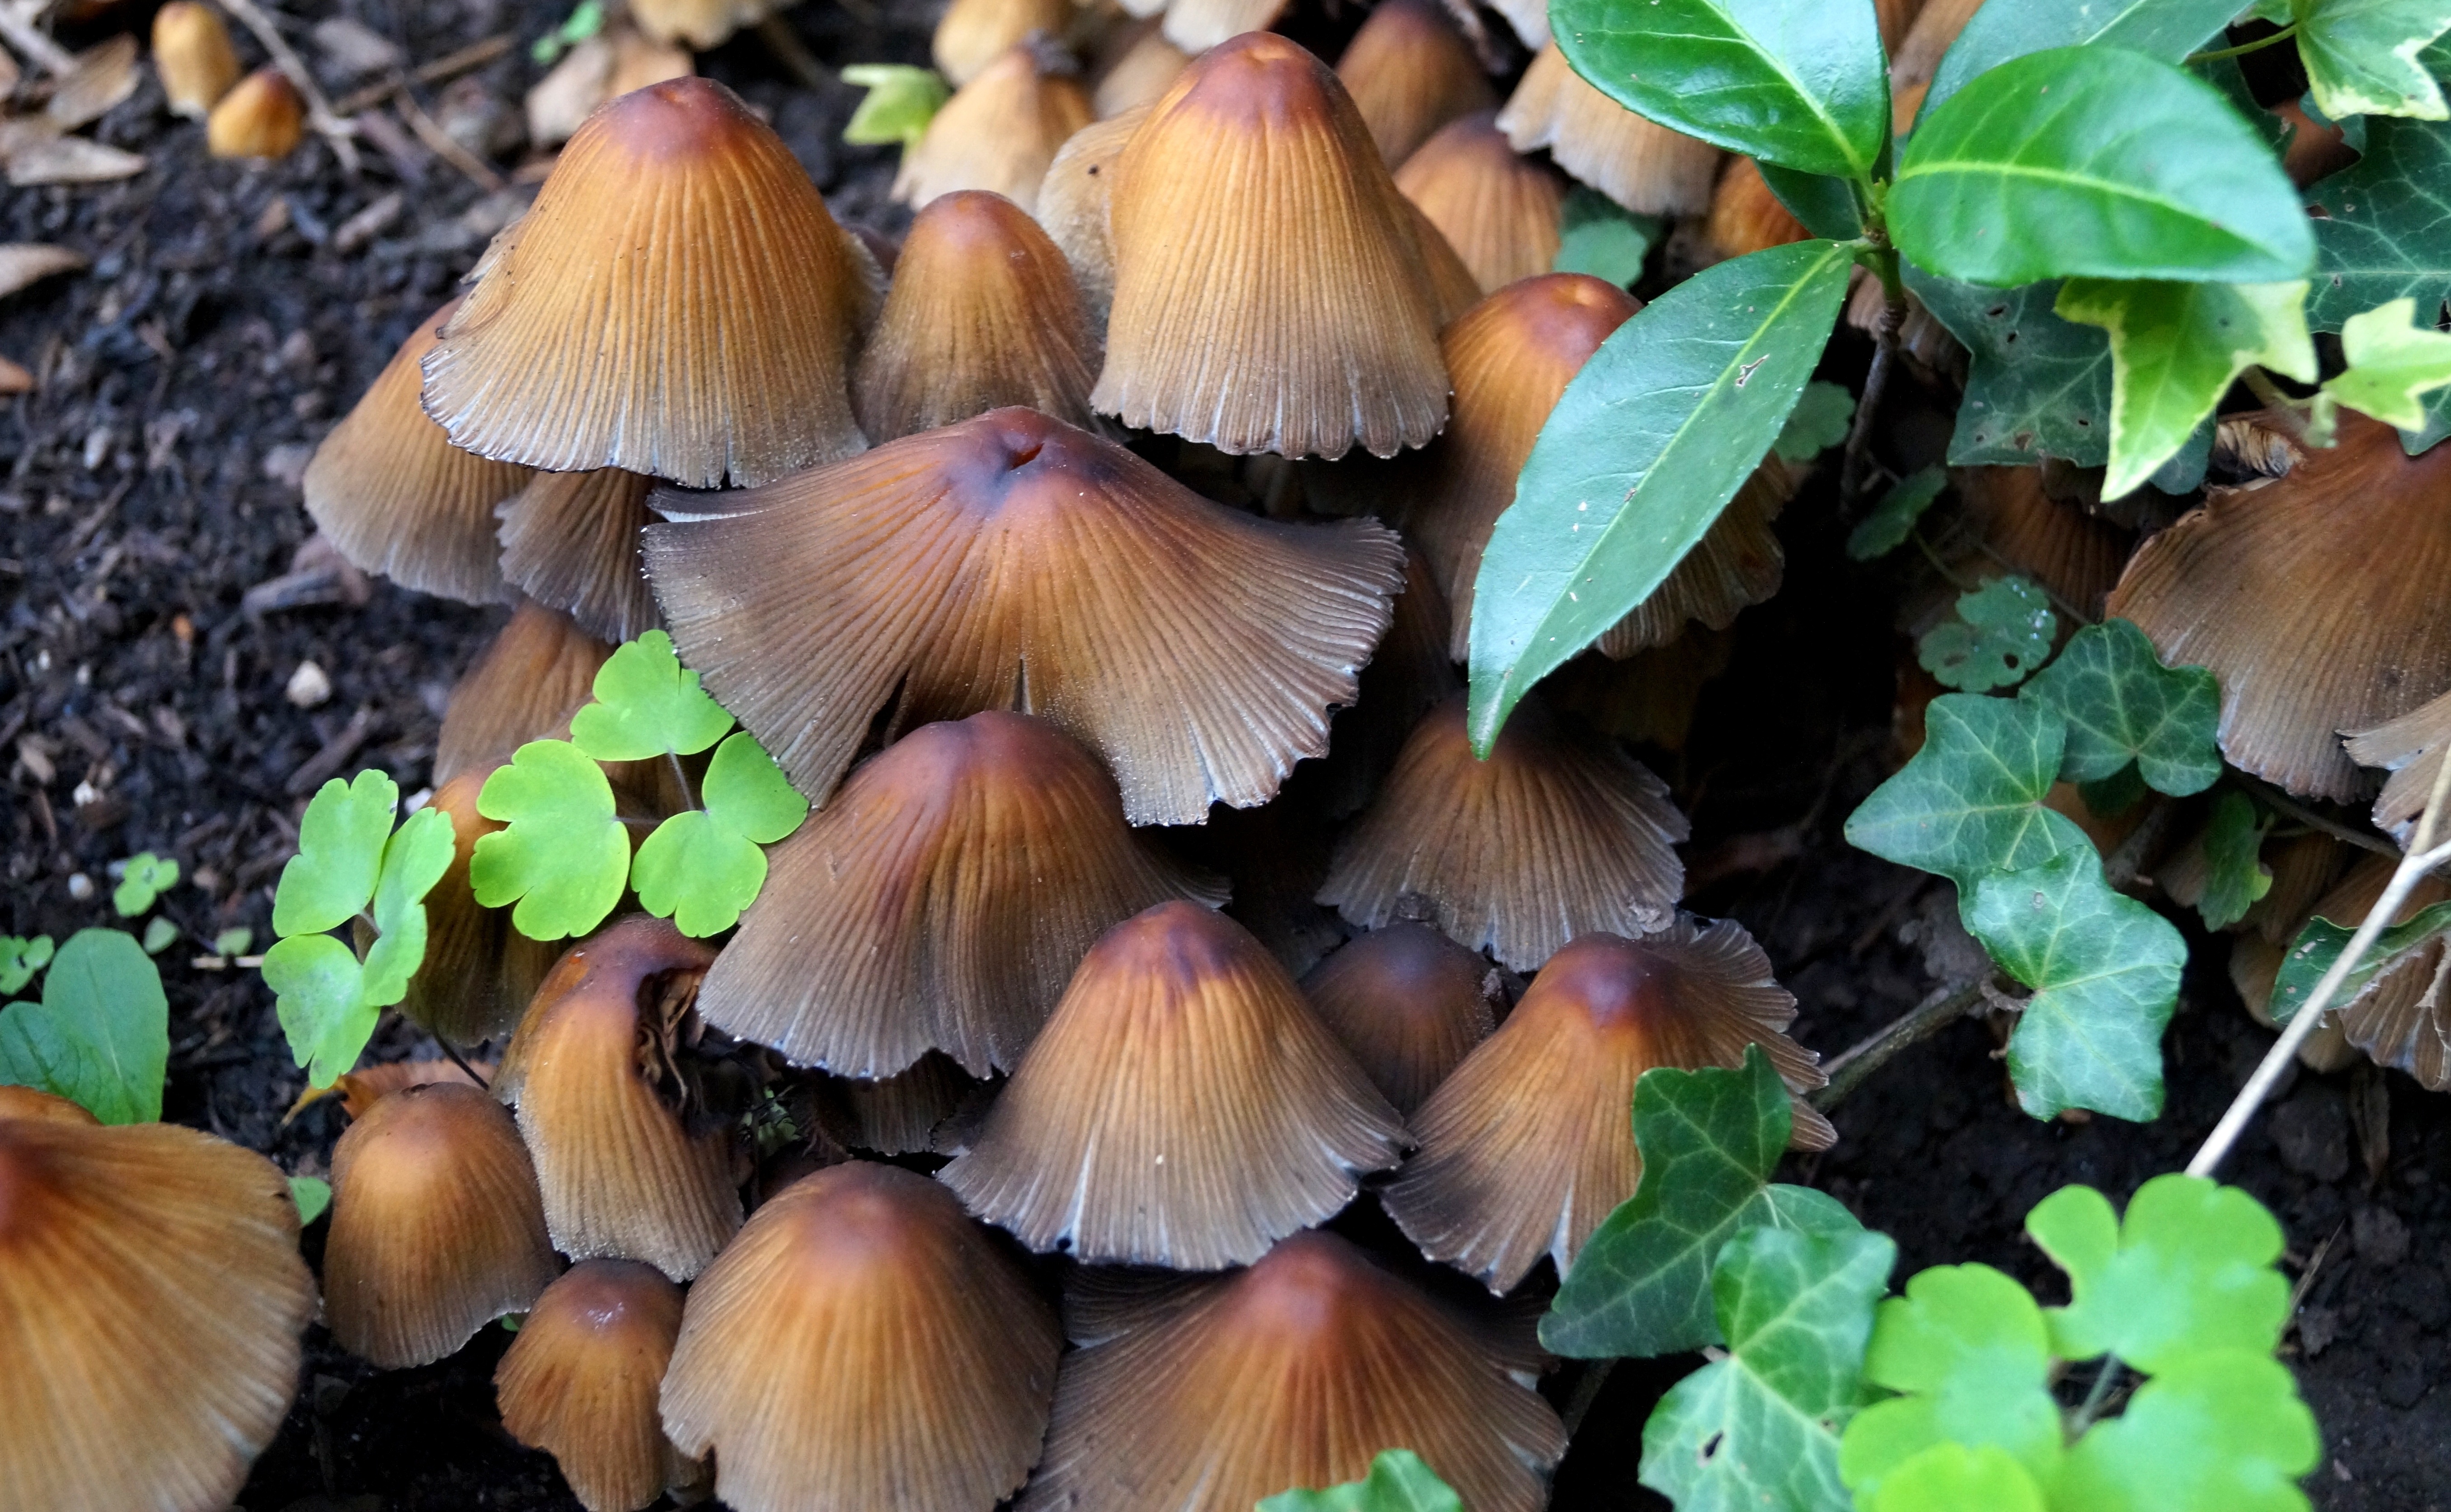
nature, ground, leaf, flower, green, grow, autumn, brown, mushroom, flora, season, leaves, fungus, mushrooms, auriculariales, oyster mushroom, edible mushroom, medicinal mushroom, agaricomycetes, penny bun, auriculariaceae